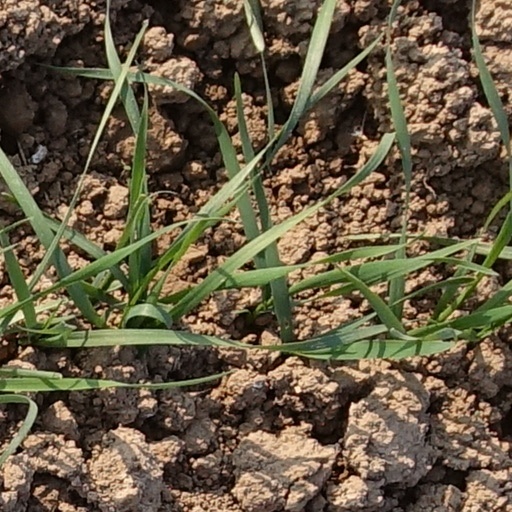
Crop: wheat